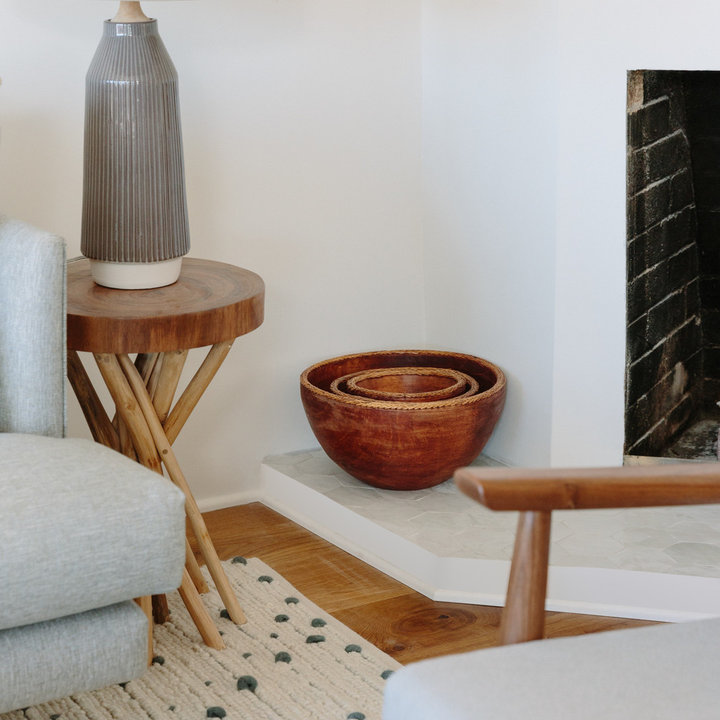
Style: Scandinavian